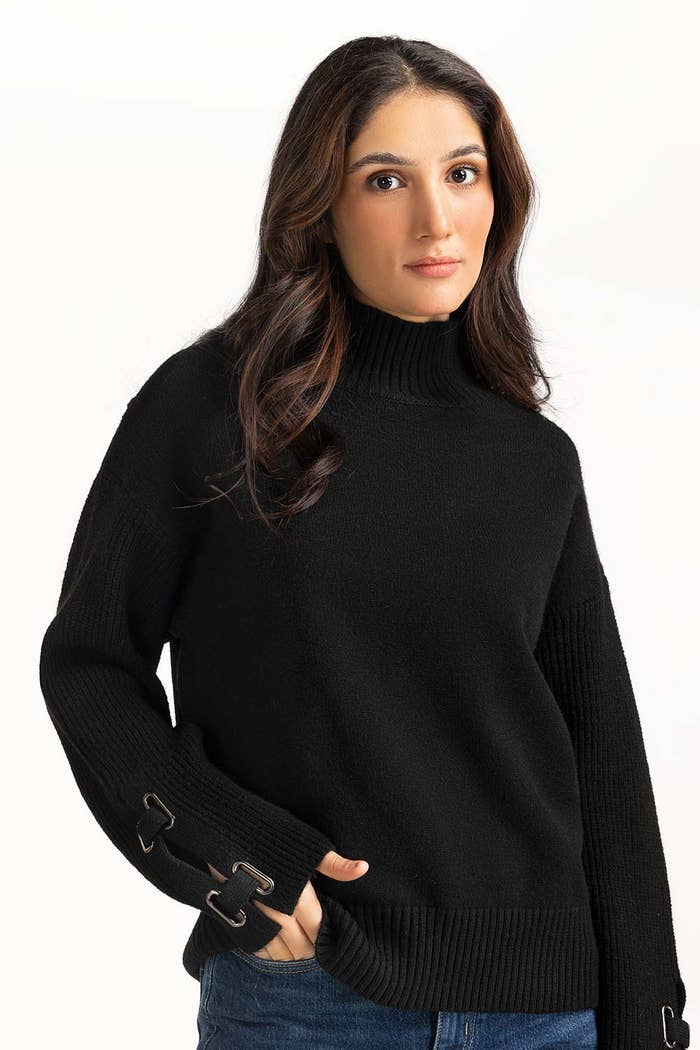
black button cuff turtleneck sweater